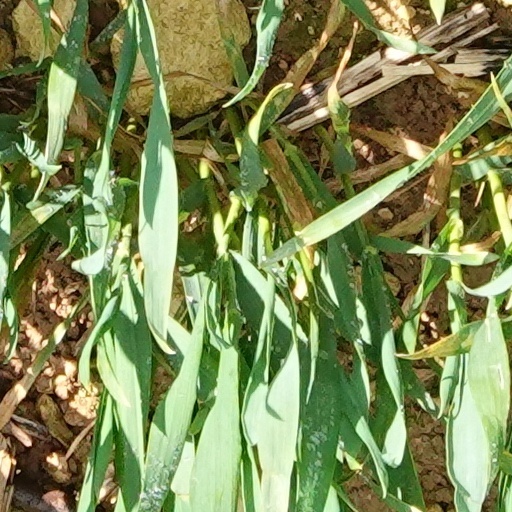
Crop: wheat